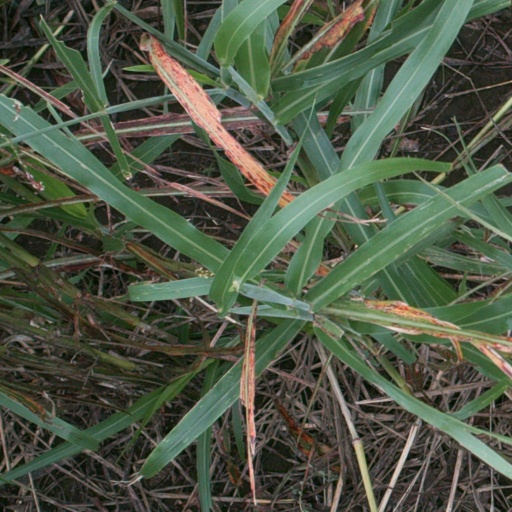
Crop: sorghum